The Palmer House (Sauk Centre)

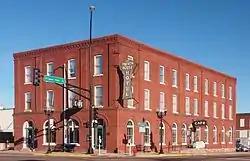
The Palmer House Hotel viewed from the southeast

The Palmer House is a historic hotel in Sauk Centre, Minnesota, United States. It was built in 1901 and expanded in 1916. The hotel was listed on the National Register of Historic Places in 1982 for having local significance in the themes of commerce and social history. It was nominated for being an example of a once-common hotel type catering specifically to traveling salesmen. In 1994 the Palmer House was also listed as a contributing property to the Original Main Street Historic District.